Pazhayakoottukar

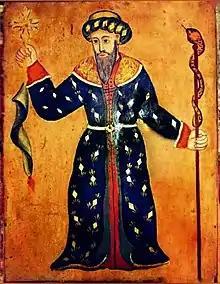

By 1705, another East Syrian bishop was working in Southern Malabar, sent by the Catholicos of the East, Patriarch Eliah X Augen. His mission was roughly coterminous with that of Shemʿon of ʿAda, however much more fruitful. He was Gabriel of Ardishai, the Metropolitan of Azerbaijan.